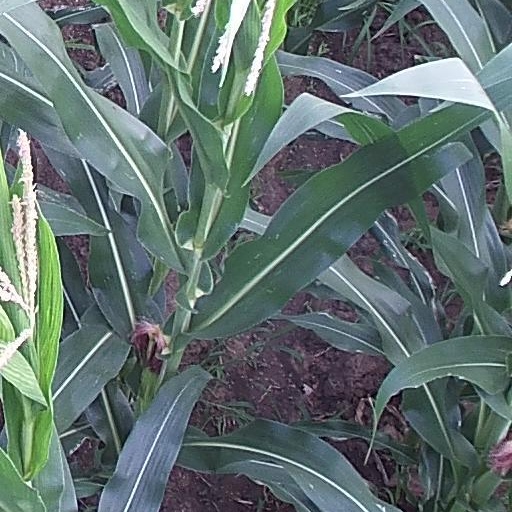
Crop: maize; corn